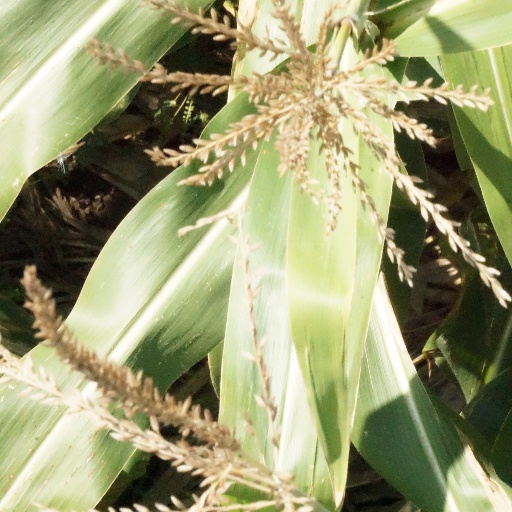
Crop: maize; corn